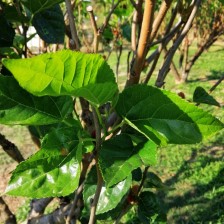
Variety: BlackOodTurkey